Frederick V of Denmark

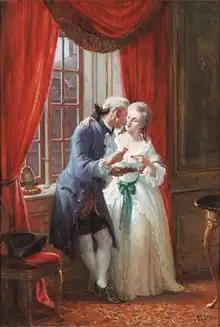
The Crown Prince and Crown Princess sharing cherries in their apartment at Charlottenborg Palace, a scene described by Charlotte Dorothea Biehl. History painting by Wilhelm Marstrand, 1868.

Thus, the marriage negotiations began during the year of 1743, and were successfully concluded within a few months on 14 September. They were married in a proxy wedding ceremony on 10 November 1743 in Hanover, with the Princess's brother, the Duke of Cumberland, acting as the representative of the groom. A week later, the entourages of Louise and Frederick met in the border city of Altona in the then Danish Duchy of Holstein, where Frederick met his wife for the first time. Louise and Frederick then travelled together to Copenhagen, where Louise held her official entry into the Danish capital to great cheers from the population on 11 December 1743. Already the same day a second wedding ceremony with the groom present was held in the chapel of the newly completed Christiansborg Palace.